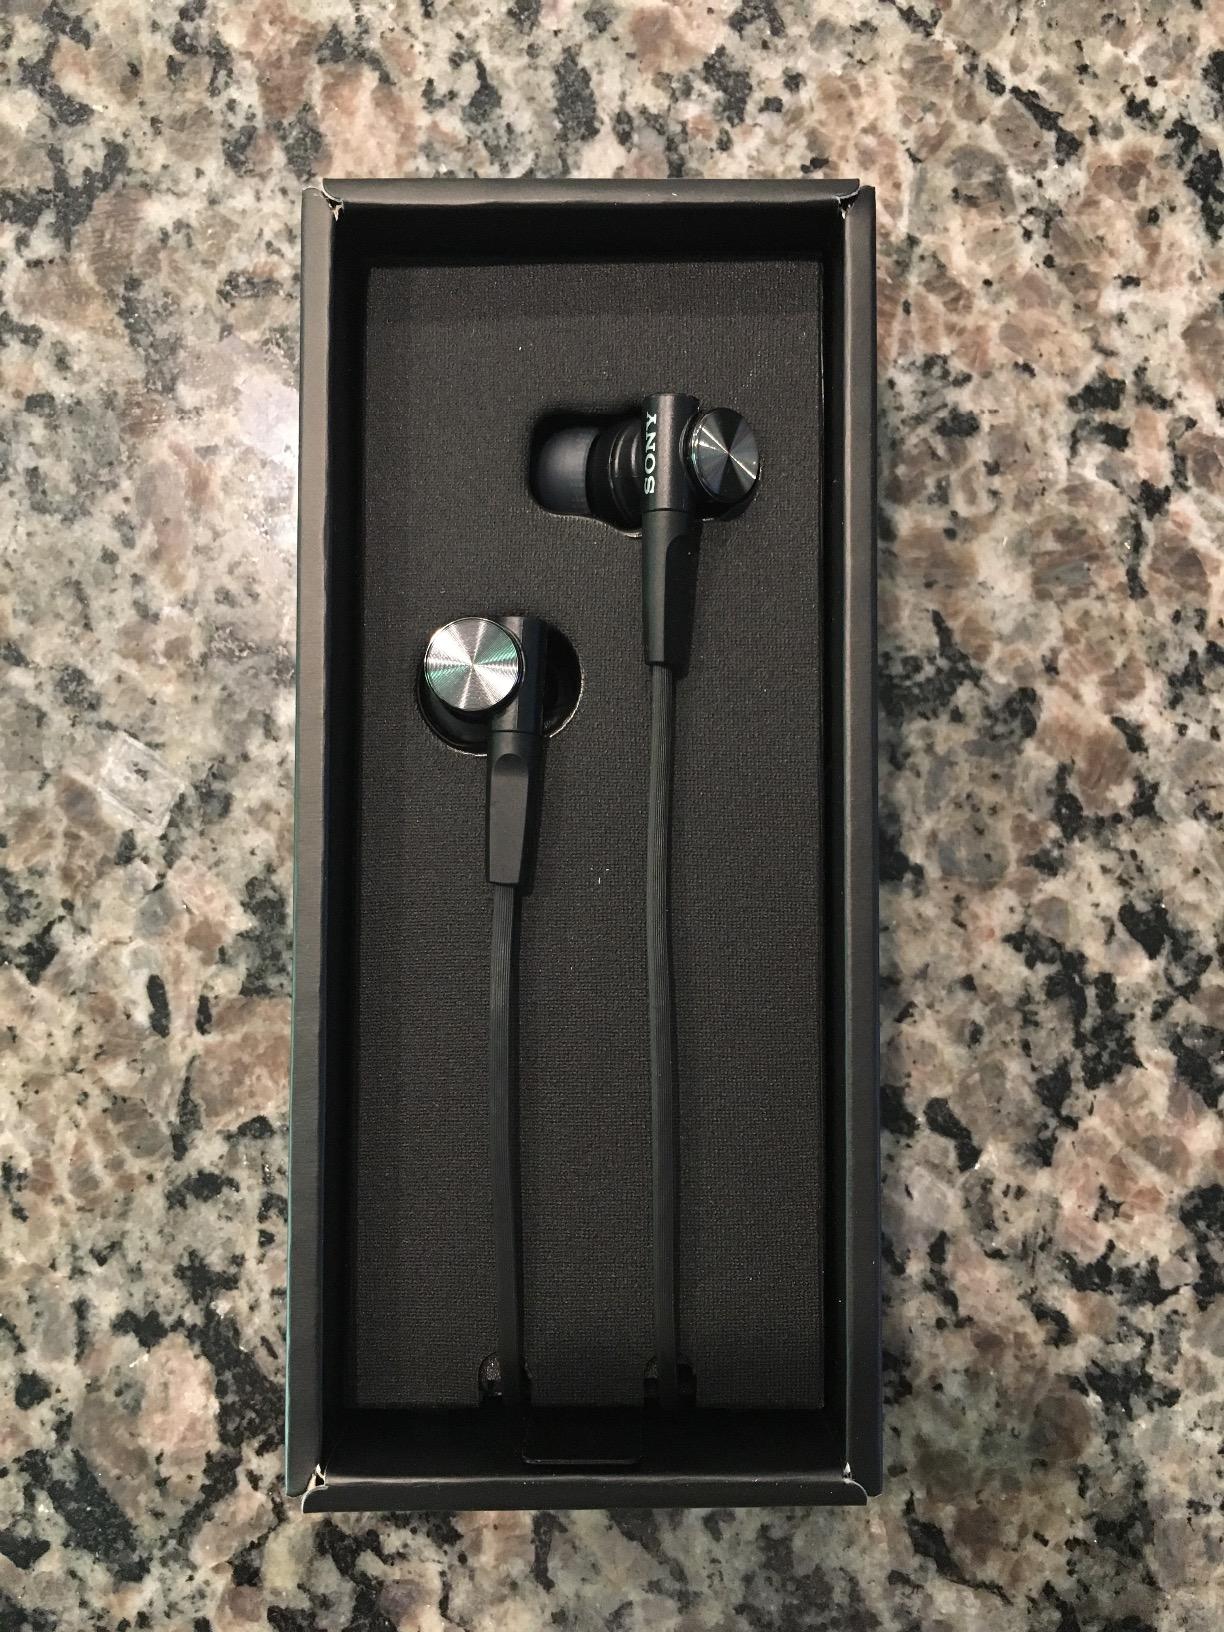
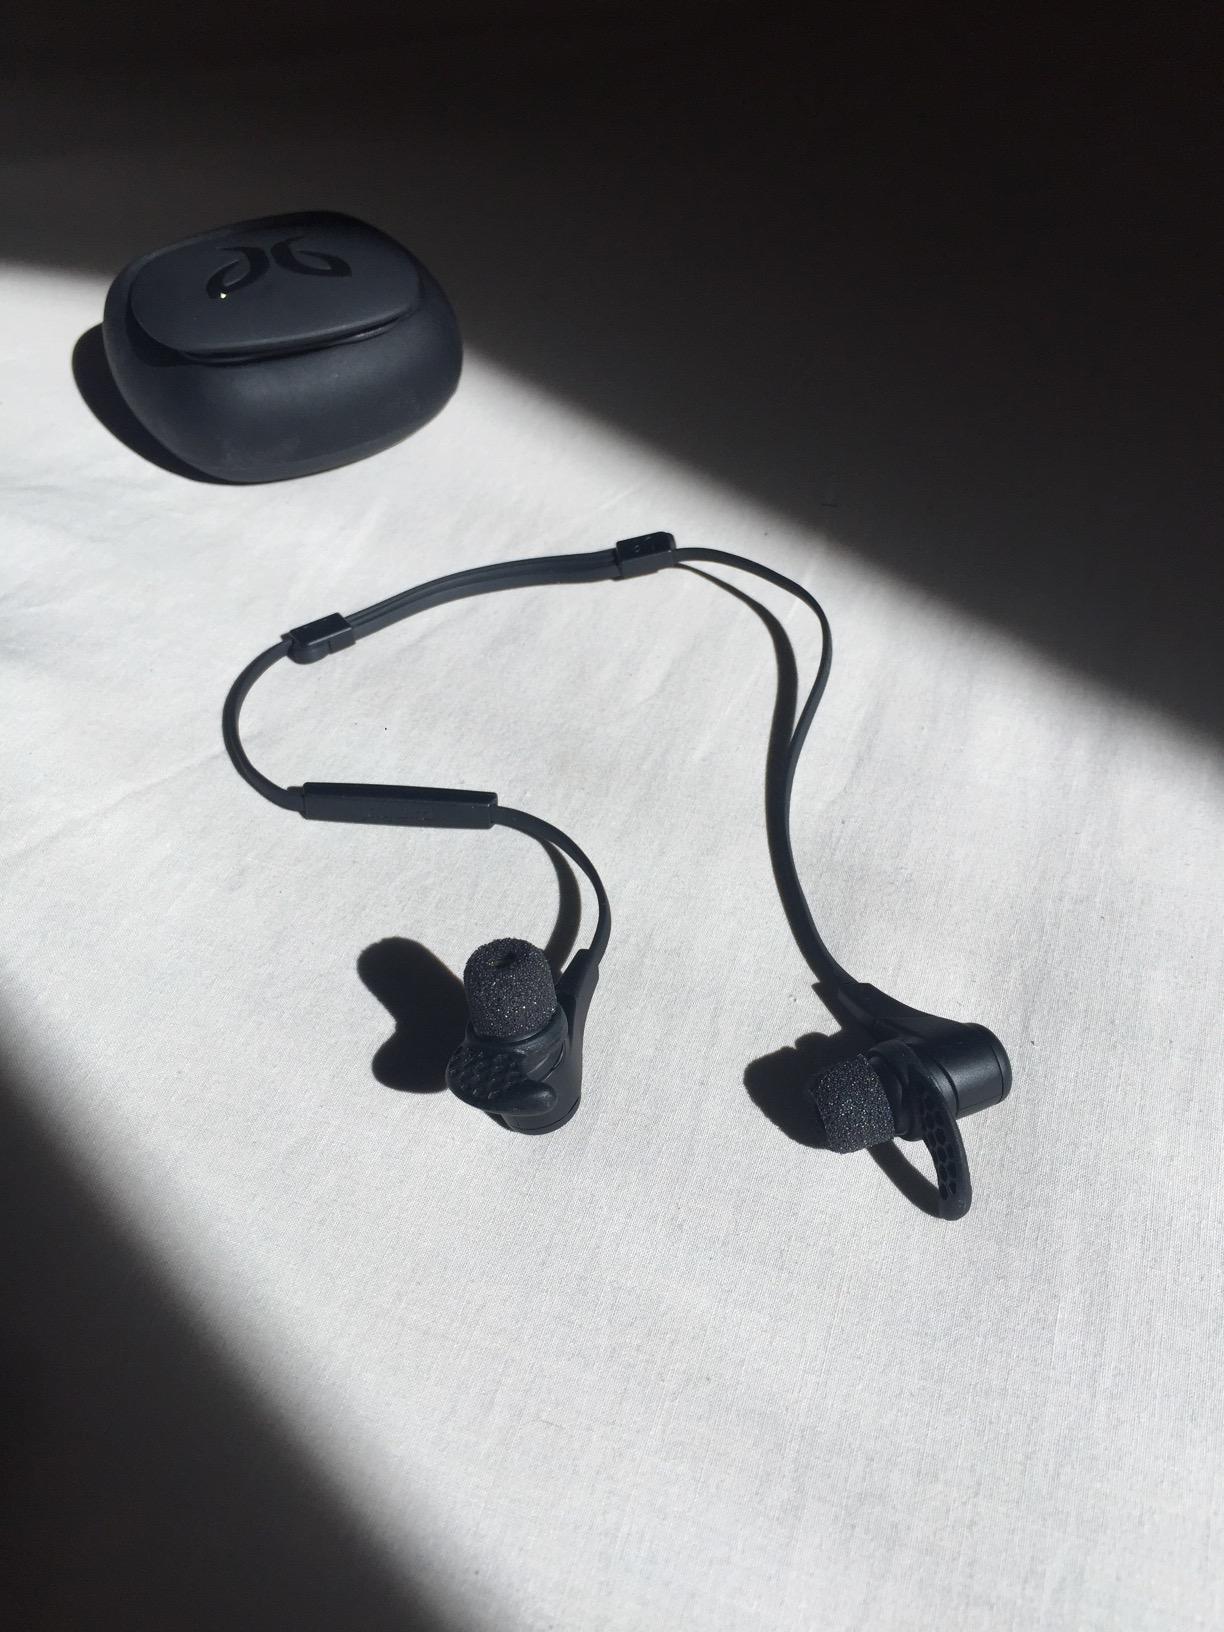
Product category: headphones
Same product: no